March 83G

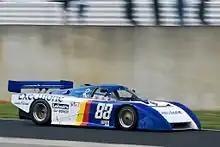
March 83G at Road Atlanta in 2007

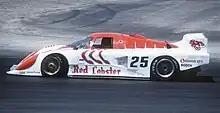
Dave Cowart and Kenper Miller driving the Red Lobster March 83G-Chevy at Sears Point (now Sonoma) Raceway in an IMSA Camel GT race in 1983.

The March 83G is a IMSA GTP/Group C sports prototype race car, designed, developed and built by British manufacturer and constructor March Engineering, for sports car racing (specifically both the IMSA GT Championship and World Sportscar Championship), in 1983.